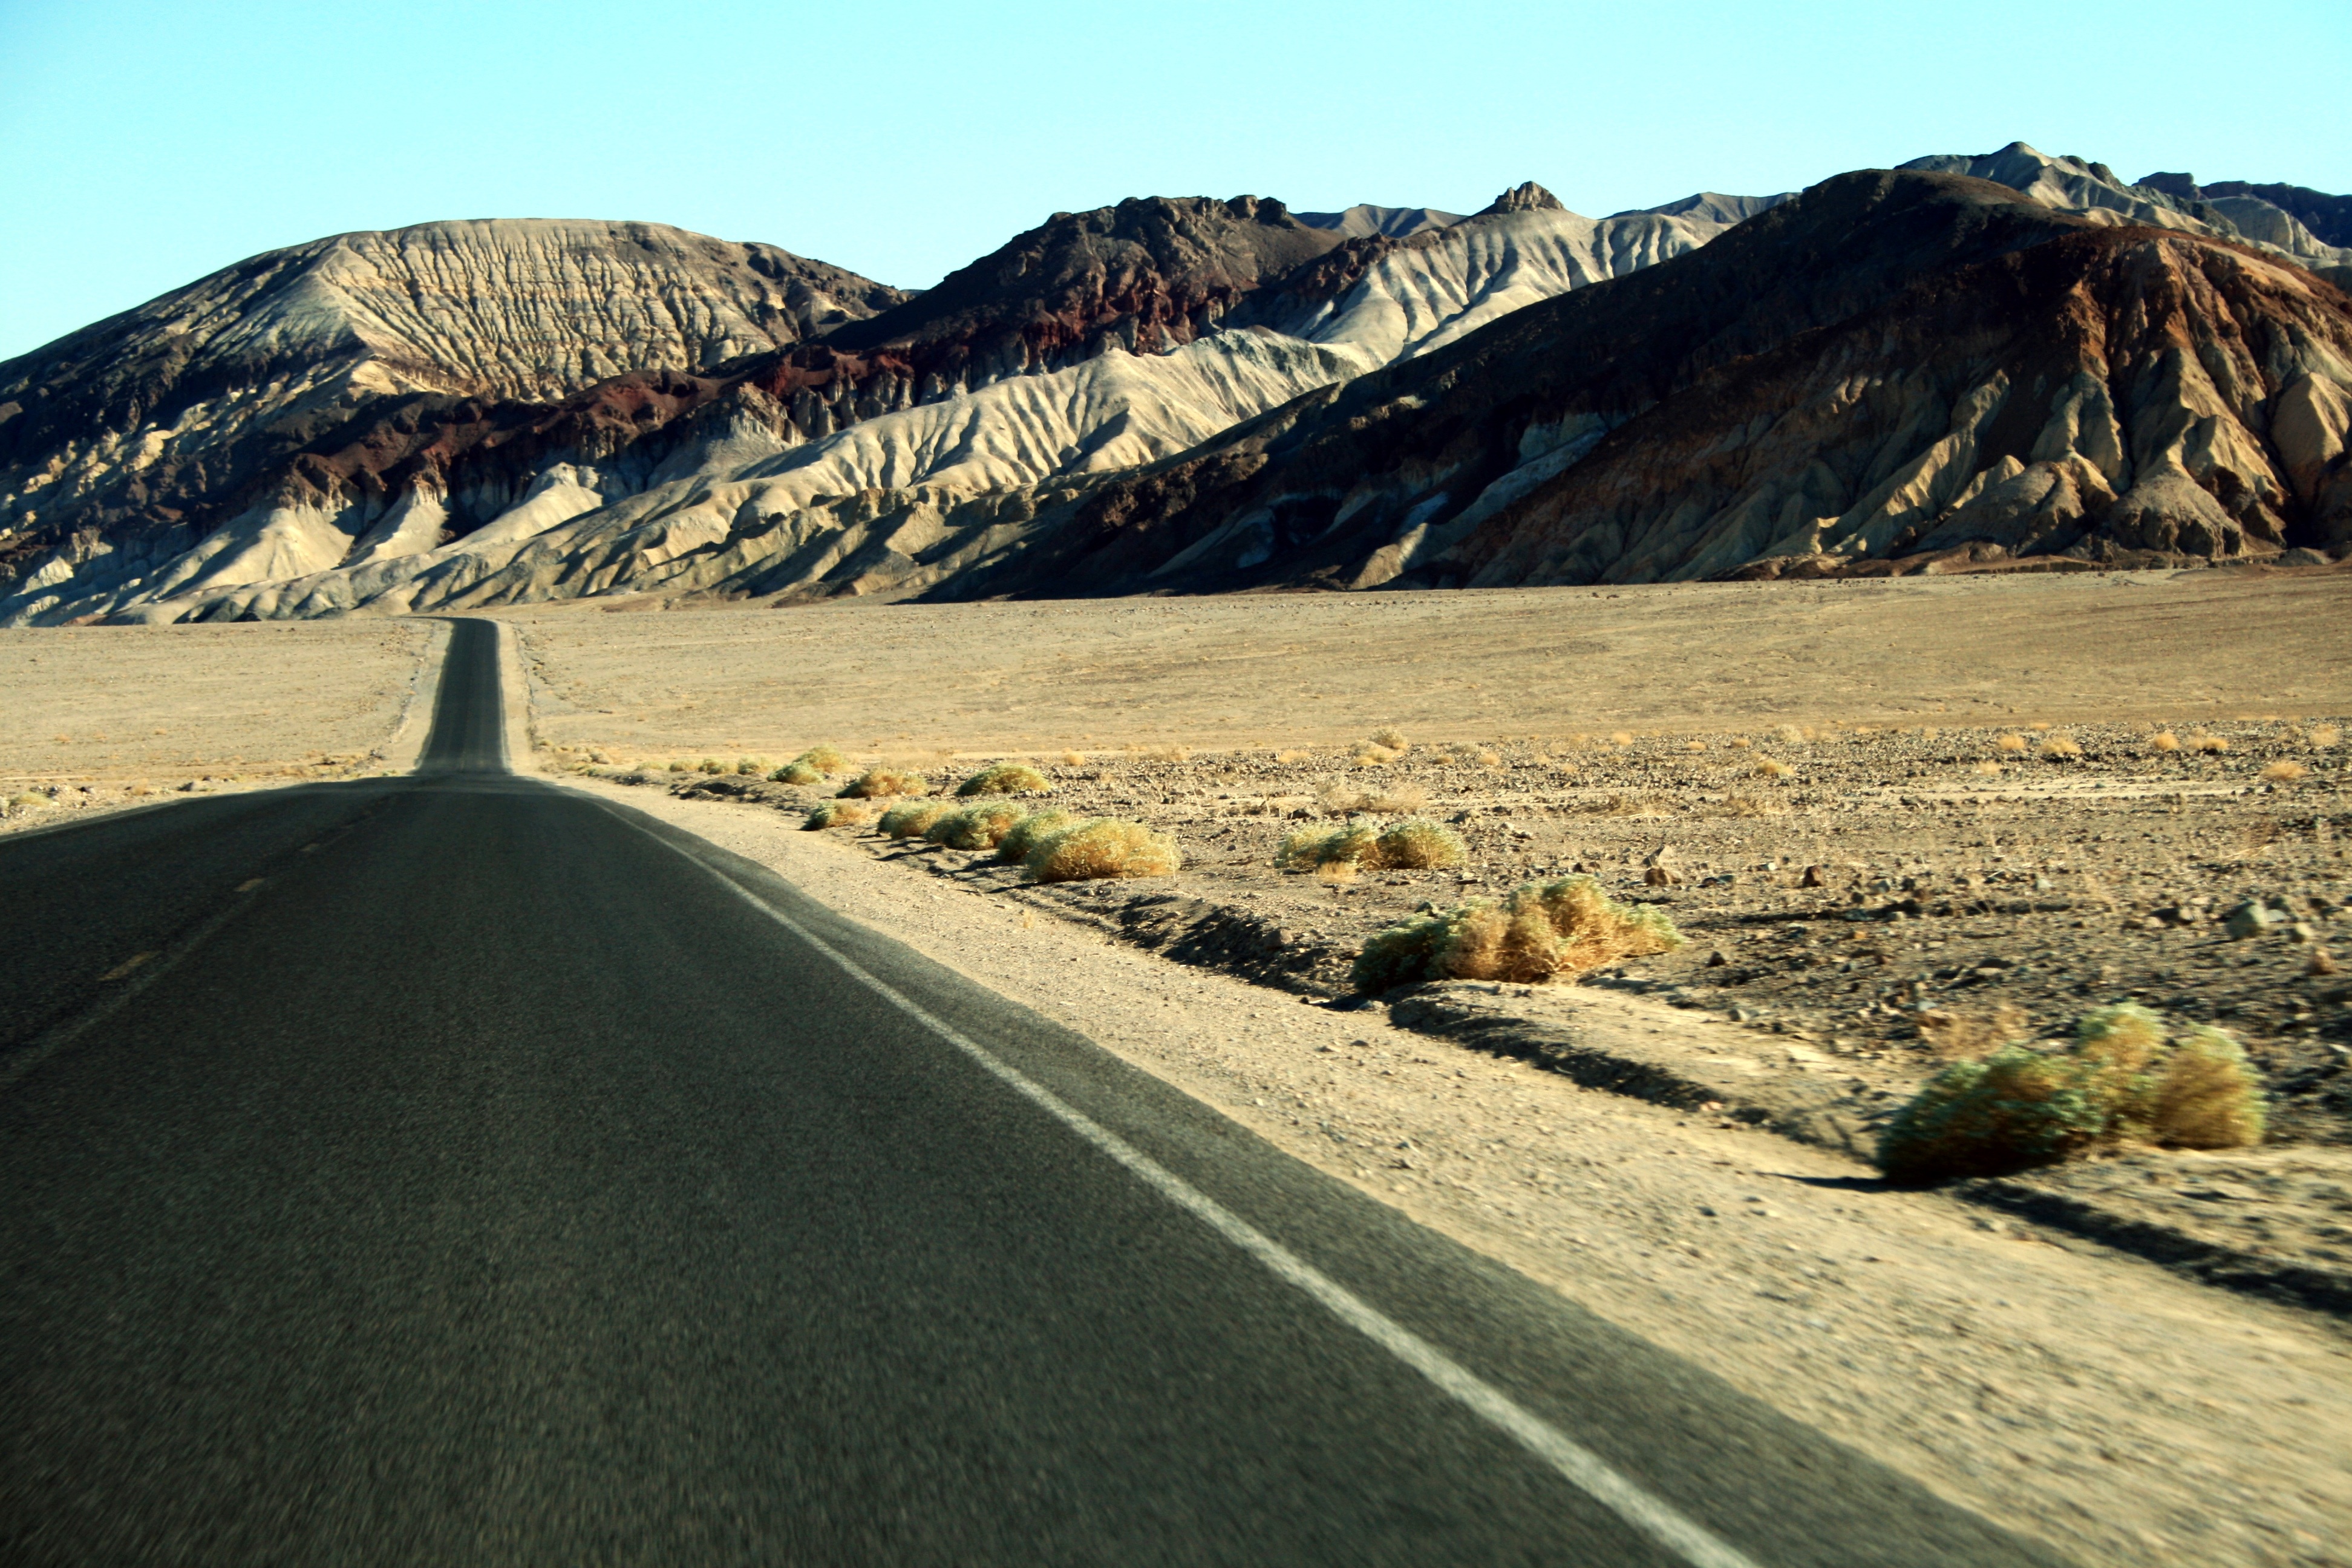
landscape, sea, coast, sand, rock, horizon, mountain, road, hill, desert, highway, valley, mountain range, united states, road trip, geology, infrastructure, badlands, plateau, mountain pass, natural environment, mountainous landforms